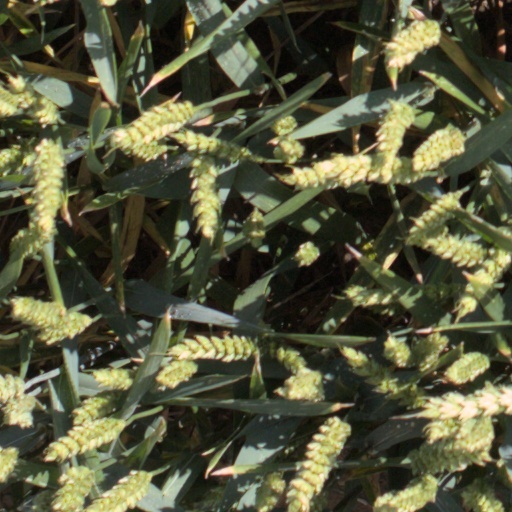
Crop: wheat